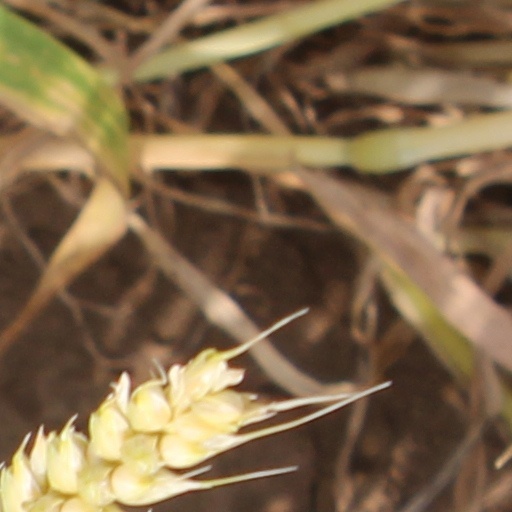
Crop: wheat